Isle of Man Railway locomotives

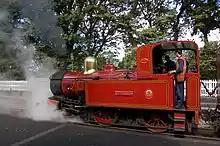
No. 12 "Hutchinson" at Castletown in 2006 carrying the post-war red livery

The twelfth locomotive was a one-off order, similar in design to Nos.10 and 11. It was built in 1908 (Beyer Peacock works number 5126) and named after company director W. A. Hutchinson. The locomotive was delivered with Salter safety valves and a deeper-toned whistle than had previously been employed.